Super Bowl XVIII

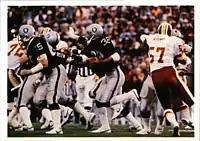
Allen ("center") led the Raiders to a championship in Super Bowl XVIII and earned MVP honors as he rushed for a record of 191 yards, including a memorable 74-yard touchdown run.

Washington regrouped in the second half and reached the end zone on their opening drive by marching 70 yards in nine plays. First, Garrett returned the opening kickoff 35 yards from 5 yards deep in the end zone to the Redskins 30-yard line. Then, Theismann completed a 23-yard pass to receiver Charlie Brown to reach the Raiders 47-yard line. Eight plays later, fullback John Riggins finished the drive with a 1-yard touchdown run. (Riggins became the second player to run for touchdowns in back-to-back Super Bowls; he had one in Super Bowl XVII en route to winning that game's Super Bowl MVP award.) Moseley's extra point attempt was blocked by Raiders tight end Don Hasselbeck, but the Redskins had cut the score to 21–9 and were just two touchdowns away from taking the lead.